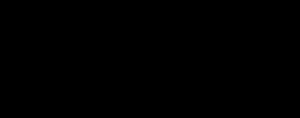
L'acide iminodiacétique est un acide dicarboxylique aminé dont l'atome d'azote forme une amine secondaire et non une fonction imine, contrairement à ce que son nom indique. L'anion iminodiacétate forme un ligand tridenté formant avec les cations de métaux de transition tels que Cu²⁺, Co²⁺, Ni²⁺ et Zn²⁺ des complexes métalliques stables à deux chélates cycliques fusionnés. Le complexe métallique formé est plus stable que celui formé avec un ligand bidenté comme la glycine mais moins stable que celui formé avec un ligand tétradenté comme l'acide nitrilotriacétique.